Peter Wheatley

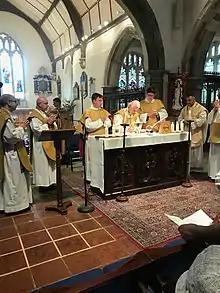
Bishop Wheatley presiding at mass with chapter priests of the Shrine of Our Lady of Willesden.

Wheatley is opposed to the ordination of women as priests and bishops. In 2008 he was one of several hundred clergy who signed an open letter from Forward in Faith calling upon the Archbishops of Canterbury and York, as co-chairmen of the Church of England's General Synod, to ensure that legal protections established in 1992 for those clergy who were conscientiously unable to accept the ordination of women be preserved. This was in response to a proposal in General Synod that the statutory legal protections concerned should be replaced with a merely advisory "Code of Practice".